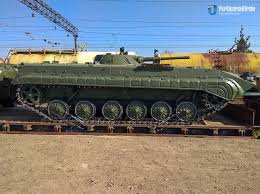
Label: BMP